Pulmonary aspiration

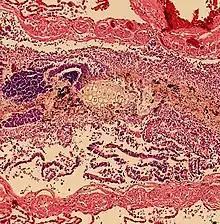
Histopathology of aspiration, taken from an autopsy, showing plant-like cells in a bronchiole. However, alveoli were clear, indicating a finding secondary to cardiopulmonary resuscitation rather than a primary cause of death.

Aspiration can result in patient death through a variety of mechanisms. It is important to recognize and diagnose early in order to improve patient outcomes. Death from aspiration and aspiration-related syndromes is most common in elderly patients with known baseline risk factors, though it frequently goes unrecognized.